Britannia Secunda

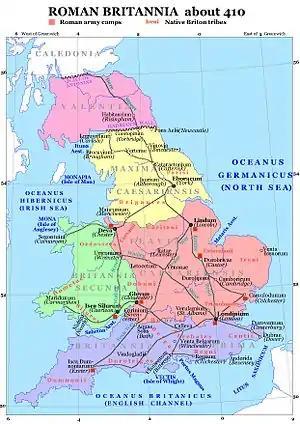
The traditional arrangement of the late Roman provinces after Camden, placing Secunda in Wales. On the basis of modern archaeology, Prima at least reached as far north as Corinium.

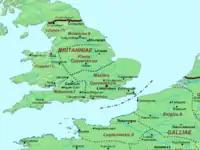
Another possible arrangement of the late Roman provinces, with Secunda in northern England

Following the Roman conquest of Britain, it was administered as a single province from Camulodunum (Colchester) and then Londinium (London) until the Severan Reforms following the revolt of its governor Clodius Albinus. These divided the territory into Britannia Superior and Britannia Inferior, whose respective capitals were at Londinium and Eboracum. During the first phases of the Diocletian Reforms, Britain was under the control of the Allectus's Britannic Empire as part of the Carausian Revolt. At some point after the territory was retaken by Constantius Chlorus in AD 296, the Diocese of the Britains (with its vicar at Londinium) was formed and made a part of Prefecture of Gaul. The Britains were divided among three, four, or five provinces, which seem to have borne the names Prima, Secunda, Maxima Caesariensis, and (possibly) Flavia Caesariensis and Valentia.